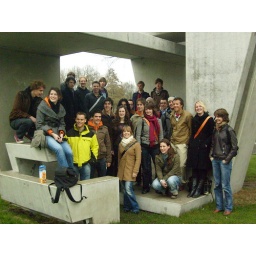
Een dag-excursie, georganiseerd door Cheops, in het (uiteindelijk niet zo) zonnige zuiden van Nederland: Eindhoven!